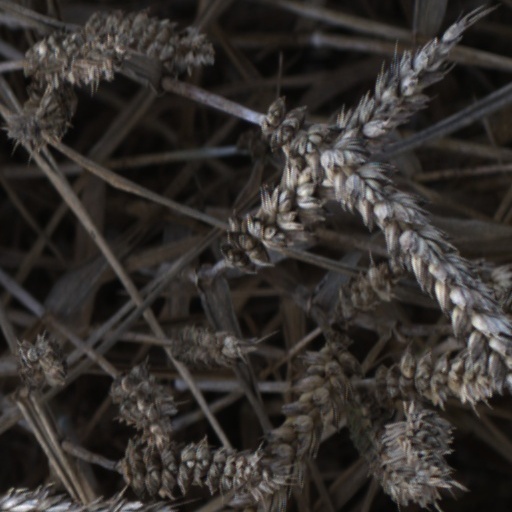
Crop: wheat